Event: Nepal Earthquake
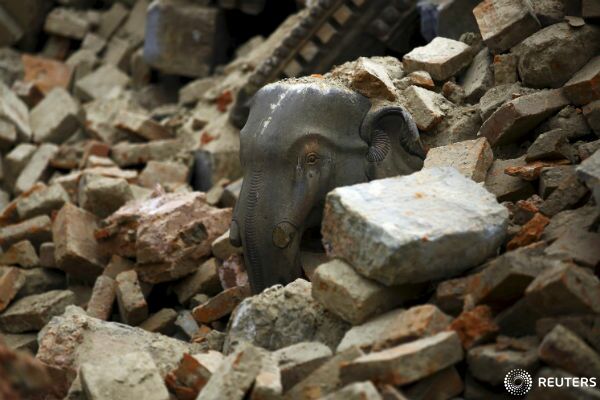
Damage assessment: damage